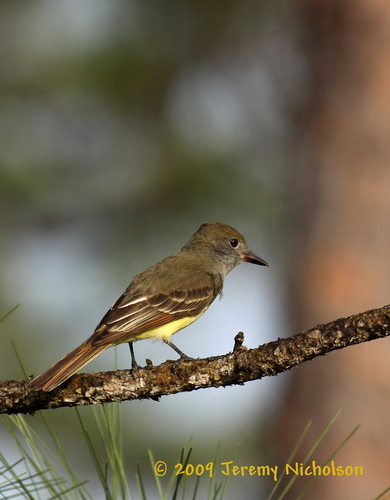
this bird has a yellow belly with brown wings and head.
this is a bird with a yellow belly and brown wings and head.
this bird has a large straight bill, a white belly, and black tarsuses and feet.
small brown bird with a yellow belly and short pointy beak.
this bird is brown and white in color with a sharp brown beak, and eye rings.
this greenish-gray bird has a yellow belly and a pointed dark gray bill.
the bird has a small black eyeing, small bill and yellow belly.
this bird is brown with yellow and has a long, pointy beak.
this bird has a green and brown coloring on most of its body, but a yellow on its underside.
this bird has a yellow side and flank and a sharp pointed bill
Species: Great Crested Flycatcher